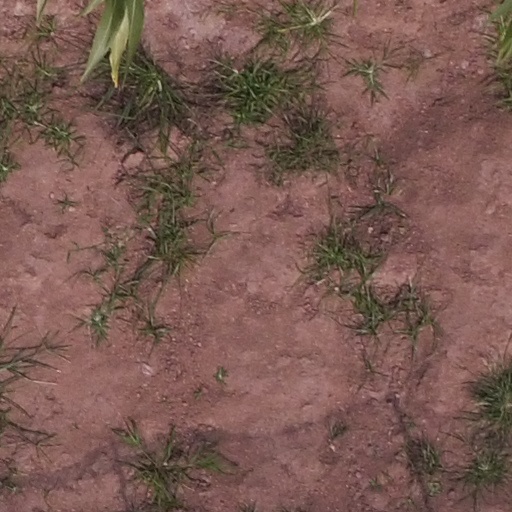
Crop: maize; corn